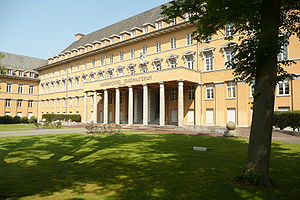
Oldenborg (land) / Historie / Mellemkrigstiden
Oldenburgs statsministerium
Oldenborg var tidligere en stat i det nordvestlige Tyskland. Siden oprettelsen af Forbundsrepublikken Tyskland har størstedelen af området tilhørt delstaten Niedersachsen. Oldenborg blev 1667–1773 regeret af de danske konger.